Fabio Liverani

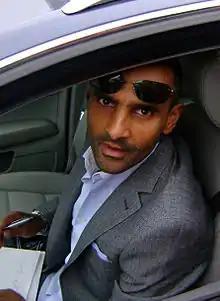
Liverani in 2009

Fabio Liverani (born 29 April 1976) is an Italian football manager and former midfielder. He is the head coach of club Ternana.